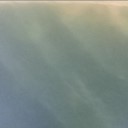
Label: Leaf_rust